Ron O'Quinn

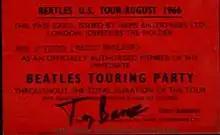
Ron's Beatles' Touring Pass

During his time at Radio England, O'Quinn accompanied The Beatles on their 1966 U.S. Tour. It is O'Quinn who coughs in the studio during the count-in to Taxman.